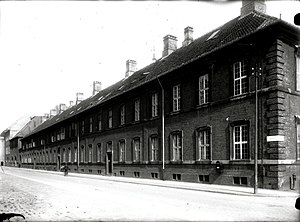
Ellen Raae / Karriere / Ømålsordbogen
Udvalgets kontor på Tøjhusgade 9, som det havde i perioden 1922-1939
Tøjhusgade langs de ministerielle kontorer
Ellen Raae var en dansk oversætter, leksikograf og forfatter.